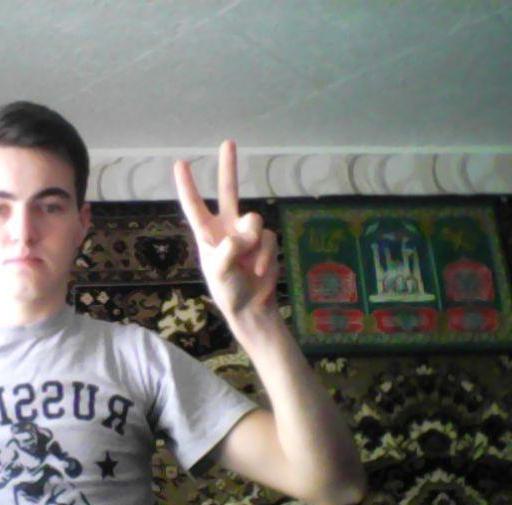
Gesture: peace